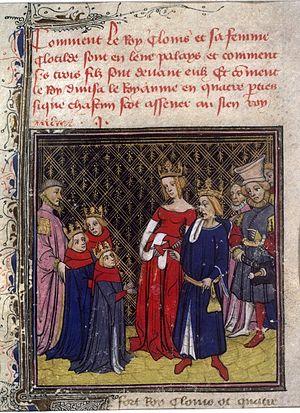
Clovis Ier et sa famille. Grandes Chroniques de France, XIVème siècle. fr. 73, fol. 13v.